Kumatori Station

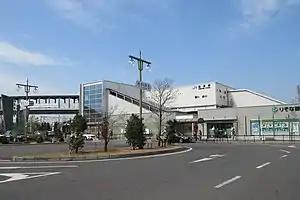
Kumatori Station, March 2019

is a passenger railway station in located in the town of Kumatori, Osaka Prefecture, Japan, operated by West Japan Railway Company (JR West).